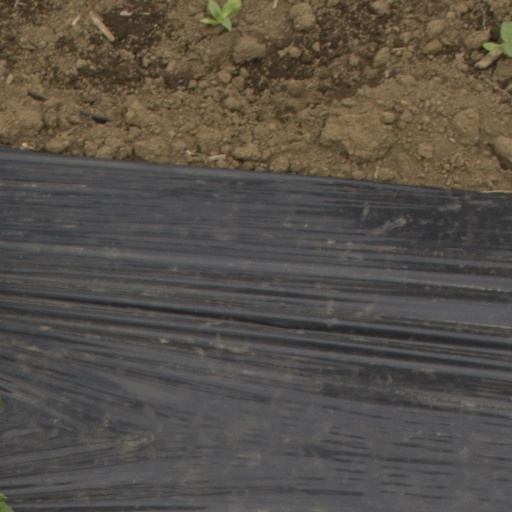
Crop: Jerusalem artichoke